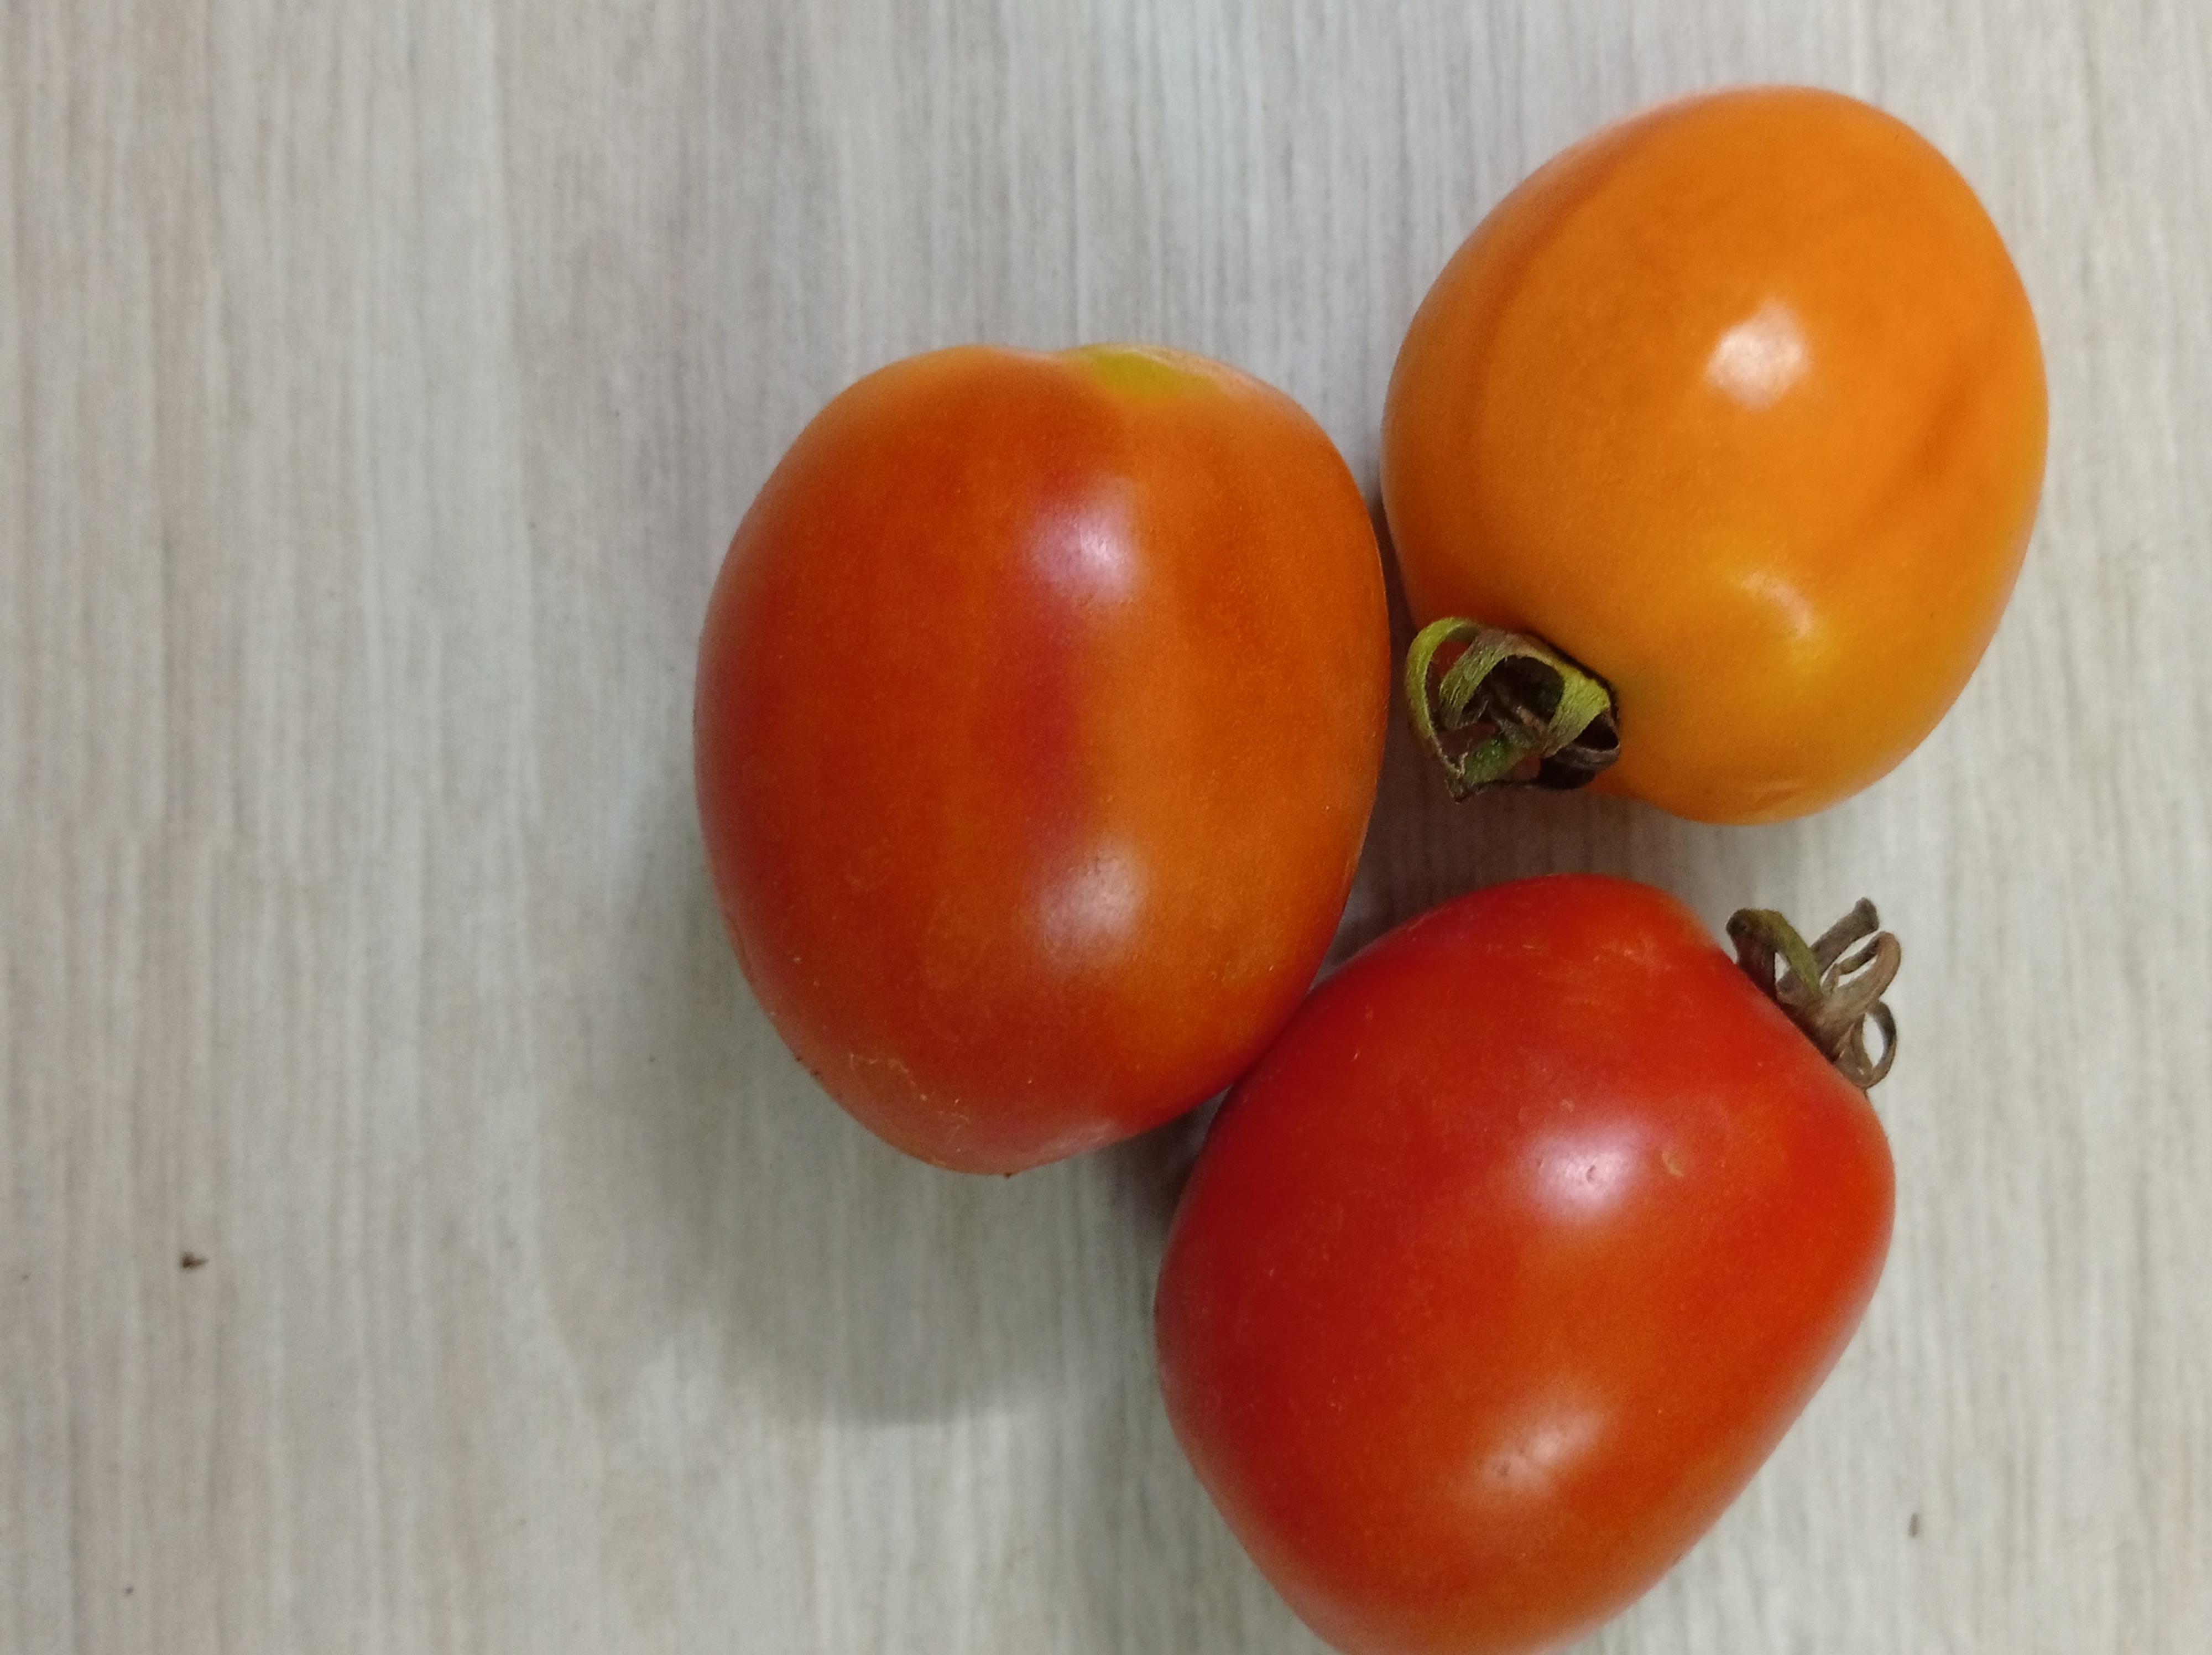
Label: Fresh